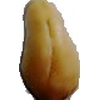
Label: caju_seed